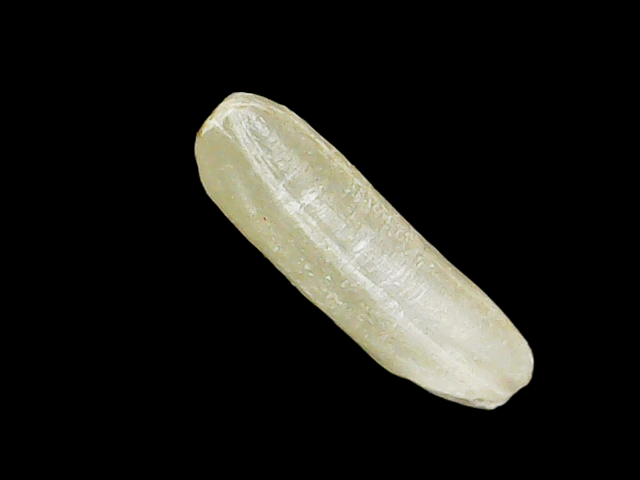
Rice variety: Binadhan16